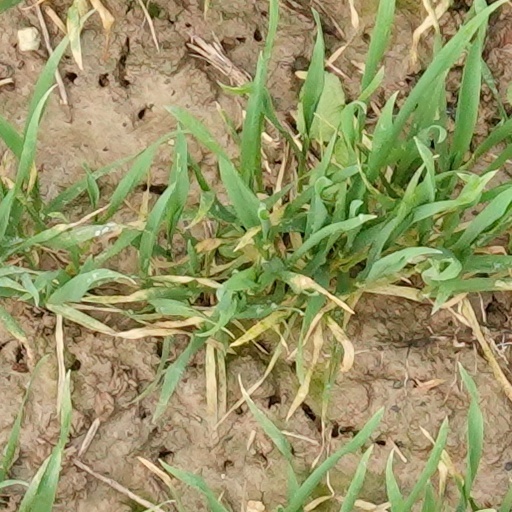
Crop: wheat